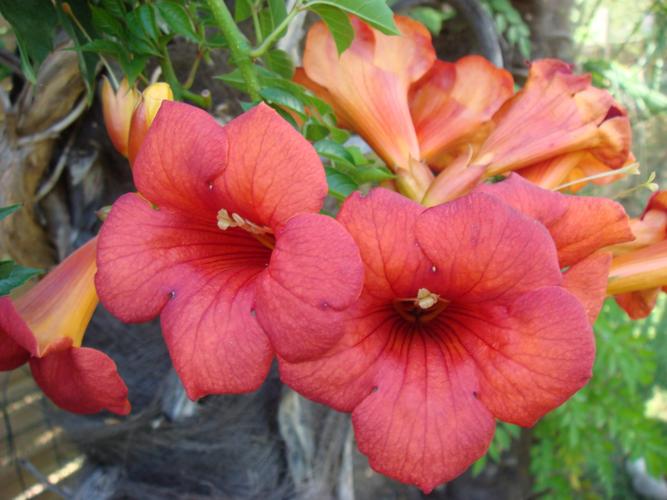
Label: trumpet creeper